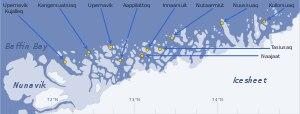
Upernavik Kujalleq est un village de la municipalité d'Avannaata construite sur un archipel dans le nord-ouest du Groenland. Fondé en 1985, le village recense 206 habitants en 2009.
L'archipel d'Upernavik est un archipel situé dans la municipalité de Qaasuitsup, au nord-ouest du Groenland, dans la mer de Baffin. Les villages d'Upernavik, Kullorsuaq, Tasiusaq, Nuussuaq, Upernavik Kujalleq, Kangersuatsiaq, Aappilattoq, Innaarsuit, Naajaat et Nutaarmiut sont situés dans l'archipel. L'économie de l'archipel est dominée par la pêche ; cependant, en dehors d'Upernavik, le revenu moyen est parmi les plus bas du Groenland.